Copyright infringement

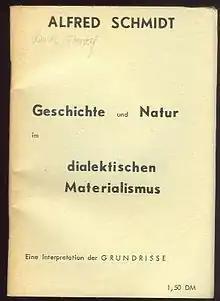
Pirated edition of German philosopher Alfred Schmidt (Amsterdam)

The term "piracy" has been used to refer to the unauthorized copying, distribution and selling of works in copyright. In 1668 publisher John Hancock wrote of "some dishonest Booksellers, called Land-Pirats, who make it their practise to steal Impressions of other mens Copies" in the work "A String of Pearls: or, The Best Things Reserved till Last" by Thomas Brooks. Over time the metaphor mostly used in the book-trade became more common, such that the use of the word 'pirate' itself to describe unauthorized publishing of books was attested to in Nathan Bailey's 1736 dictionary "An Universal Etymological English Dictionary":